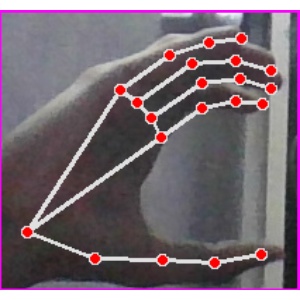
अक्षर: ऋ